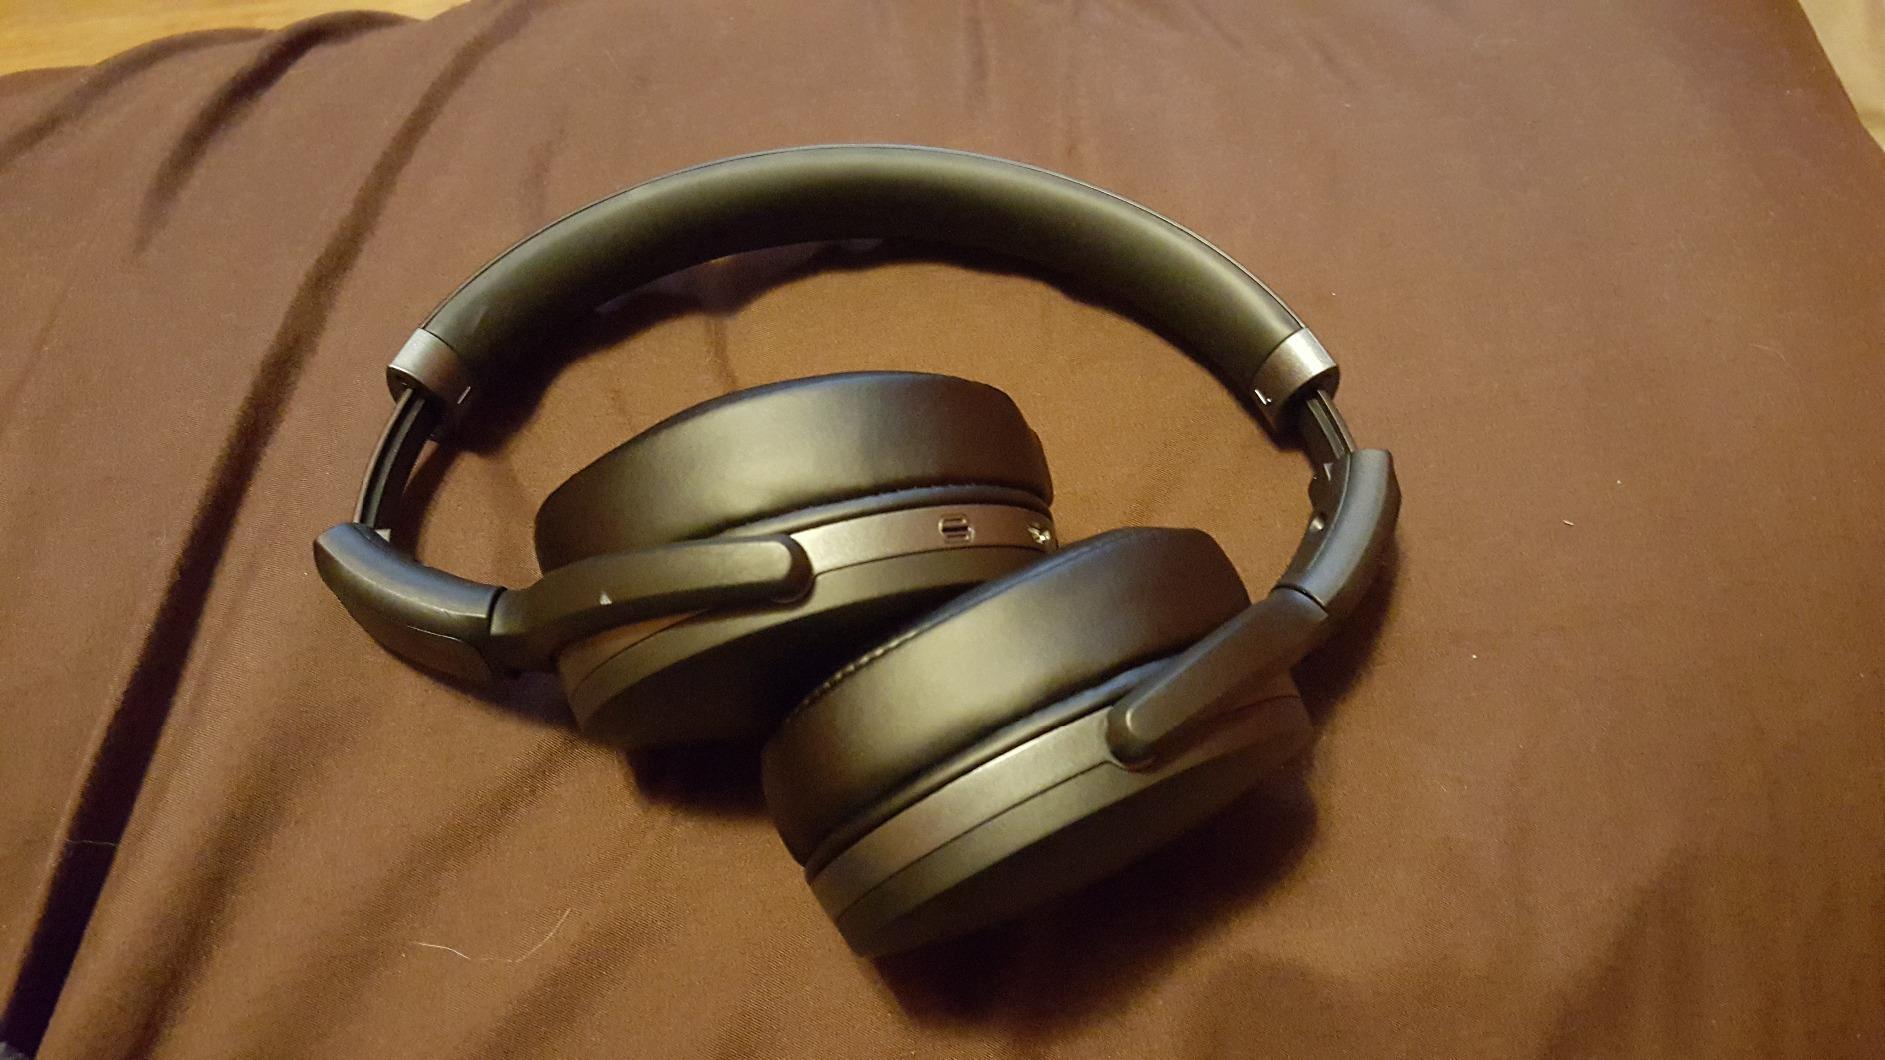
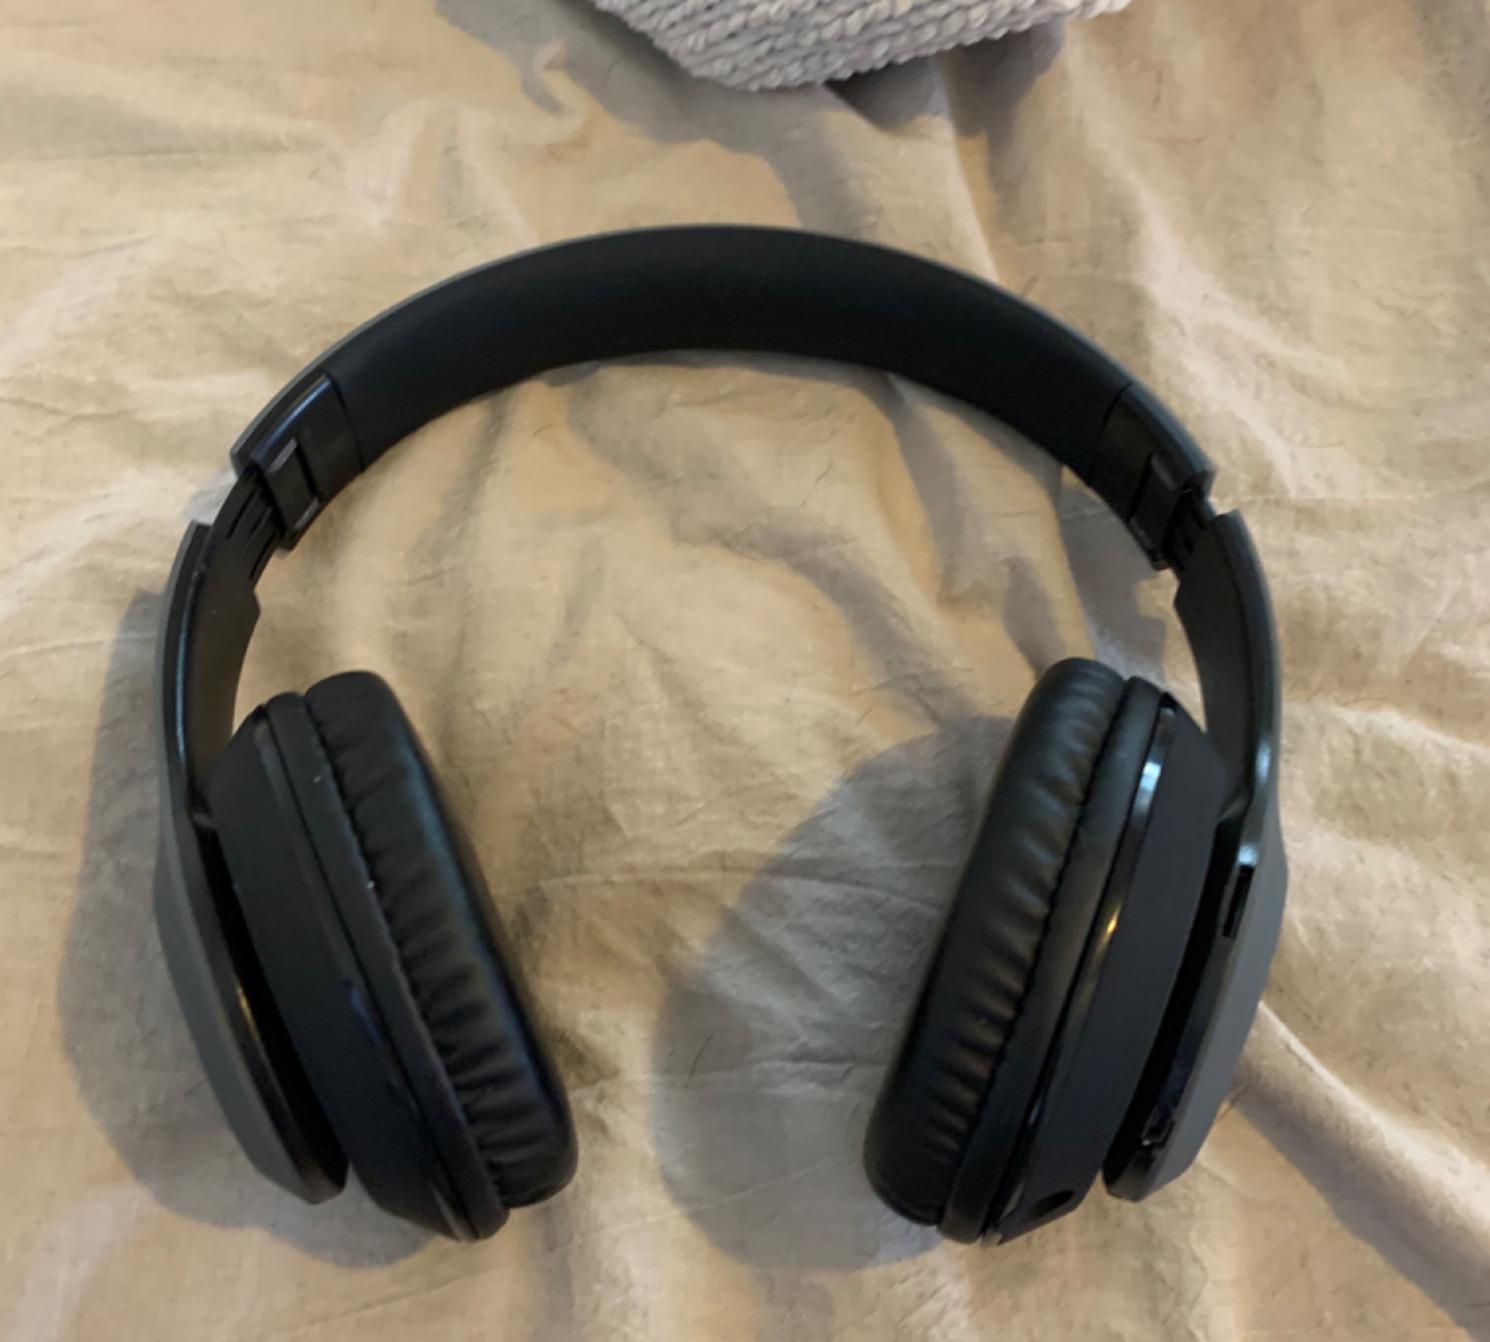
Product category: headphones
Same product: no